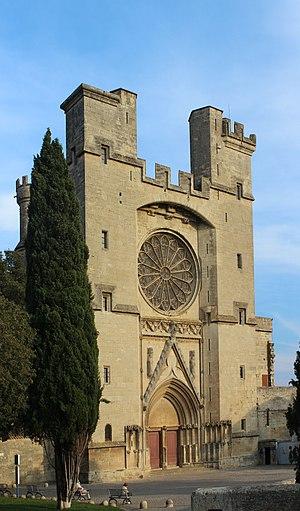
Cathédrale Saint-Nazaire de Béziers, Façade ouest This building is classé au titre des Monuments Historiques. It is indexed in the Base Mérimée, a database of architectural heritage maintained by the French Ministry of Culture,